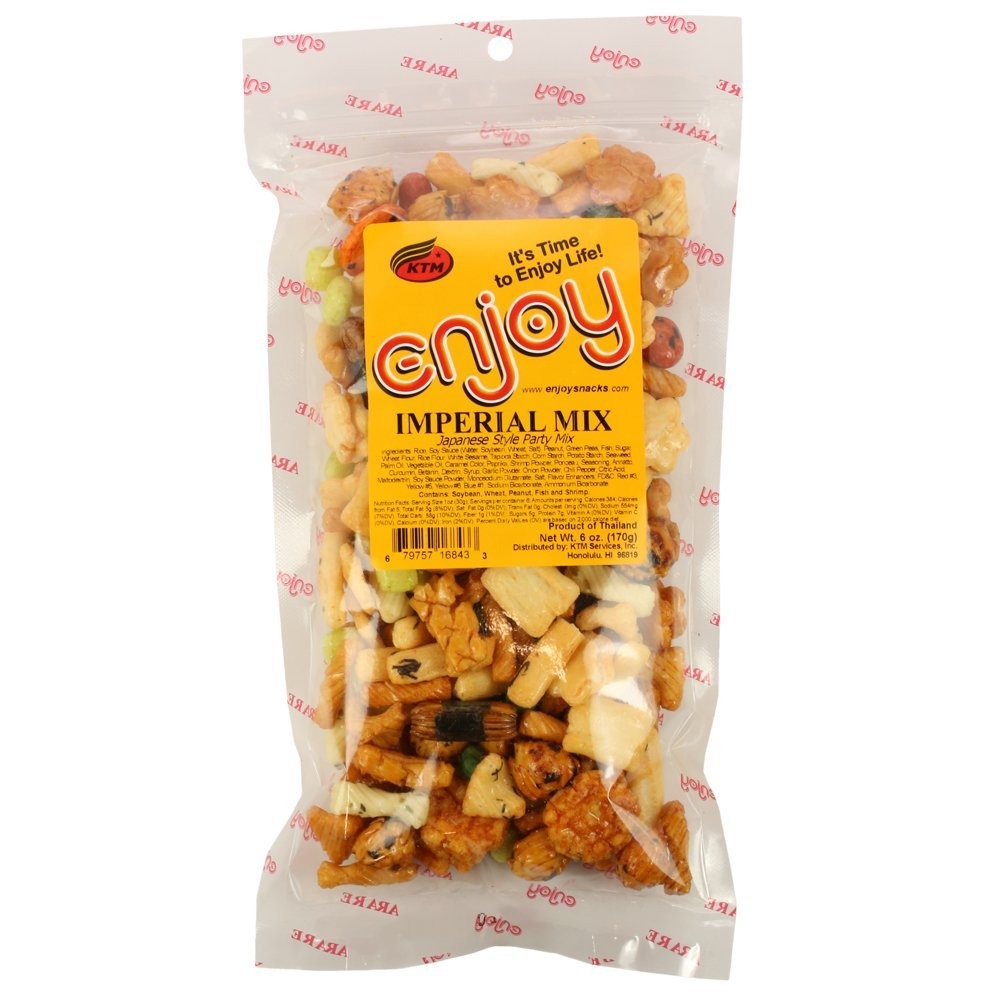
Item Name: Japanese Arare Rice Crackers Imperial Mix 6 Ounces (2 Bags)
Bullet Point 1: Two 6 ounce bags
Bullet Point 2: Japanese Style Party Mix Rice Crackers
Bullet Point 3: Rice crackers, Green peas, Peanuts, Nori seaweed
Bullet Point 4: Product of Thailand
Product Description: This arare rice cracker has a variety of shapes and flavors as well as green peas, iso peanuts, nori seaweed, and bonito. This is a favorite snack in Hawaii to take to the movies or give as gifts anytime of the year.
Value: 12.0
Unit: Ounce

Price: 10.99